Shimao Cross-Strait Plaza

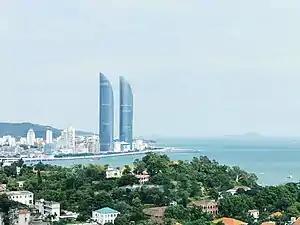
The towers' shapes are intended to represent sails.

The primary use of the towers is for office space. Tower B also includes a hotel, and Tower A has "small office/home office" (SOHO) units. The complex has an observation deck from which the island of Kinmen can be seen. In between the two towers is a shopping center called Emall.